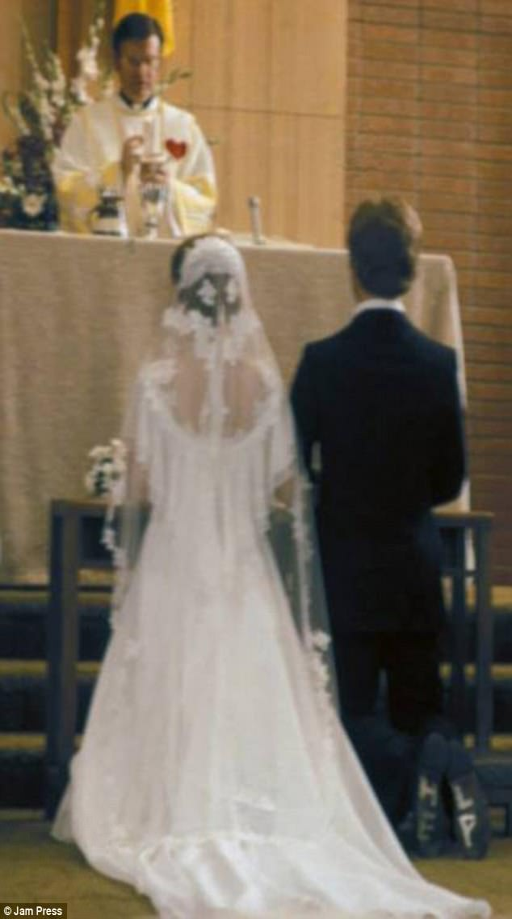
groom revealed how he was really feeling about tying the knot with his bride with a hidden message on his shoes